Little Miami River

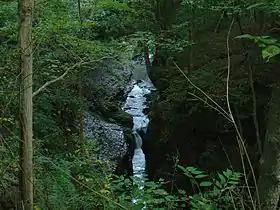
The Little Miami River passing through Clifton Gorge in John Bryan State Park, Greene County

The Little Miami River is home to at least 87 species of fish, as well as many species of turtles, frogs, water snakes, birds, mammals and invertebrates. The river contains 36 species of mussels, including two threatened species, one of which is endangered. Ohio considers five of the species to be endangered. Recently, zebra mussels and Asiatic clams have crowded out native species.